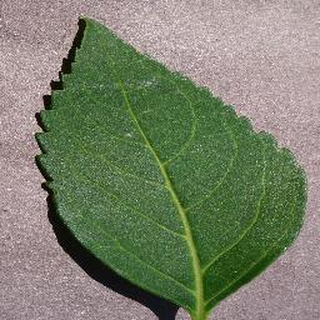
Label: healthy_cherry